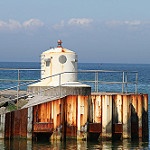
Label: sea